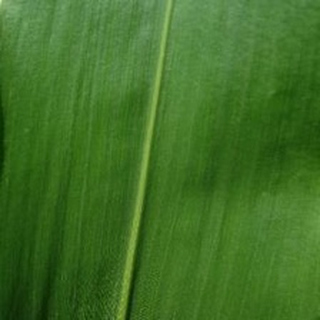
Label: healthy_corn